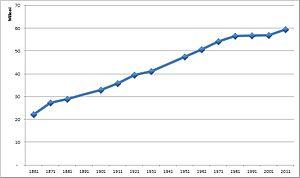
Selon les données de l'Istituto nazionale di statistica, l'Italie compte lors du dernier recensement décennal, au 9 octobre 2011, 59 464 644 habitants. En 2019, sa population est estimée à 60 360 000 habitants, ce qui en fait le quatrième pays de l'Union européenne par son poids démographique. C'est le cinquième pays d'Europe par la densité de population.